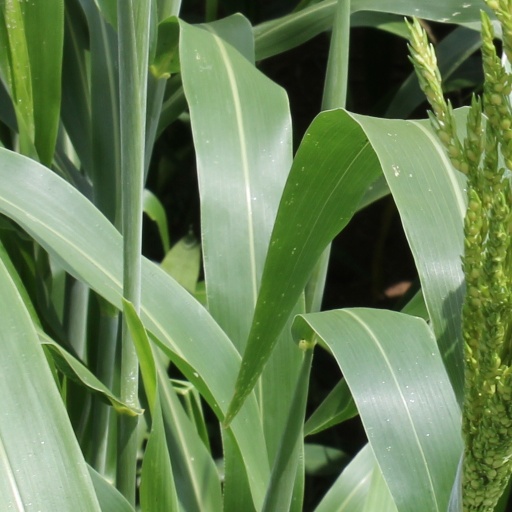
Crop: sorghum